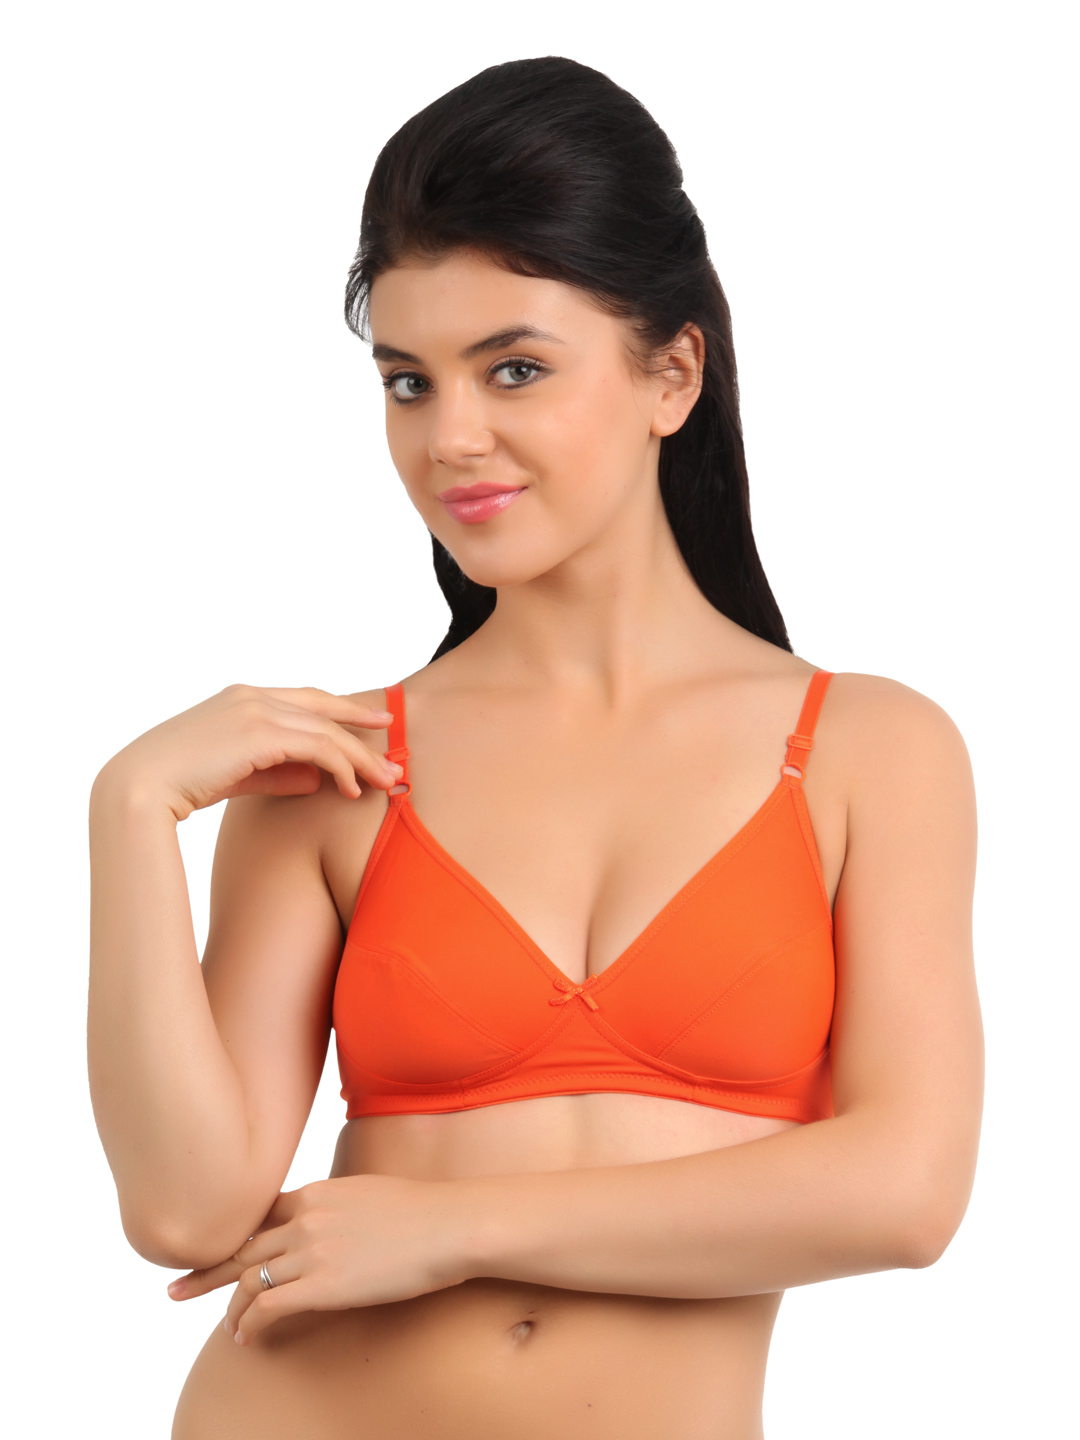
Biara Women Orange Blush Bra
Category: Apparel / Innerwear / Bra
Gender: Women
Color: Orange
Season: Summer 2017
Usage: Casual